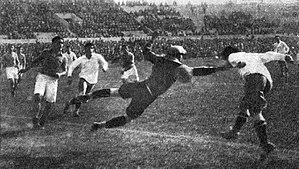
L'équipe du Chili de football est constituée par une sélection des meilleurs joueurs représentant le Chili en football masculin.
L’équipe de France de football participe à la Coupe du monde de football de 1930 organisée en Uruguay du 13 au 30 juillet 1930. Pour sa première participation à la compétition, où elle ne part pas favorite, la France est éliminée au premier tour, terminant troisième du groupe 1 derrière l'Argentine et le Chili, et devant le Mexique.
La Coupe du monde de football 1930 est la première édition de la Coupe du monde de football de la Fédération internationale de football association. Elle se déroule en Uruguay du 13 au 30 juillet 1930 et voit la victoire de l'Uruguay en finale contre l'Argentine.
Célestin Delmer, né le 15 février 1907 à Villejuif et mort le 2 mars 1996 à Saint-Maur-des-Fossés, est un footballeur international français. Il évolue au poste de milieu offensif.